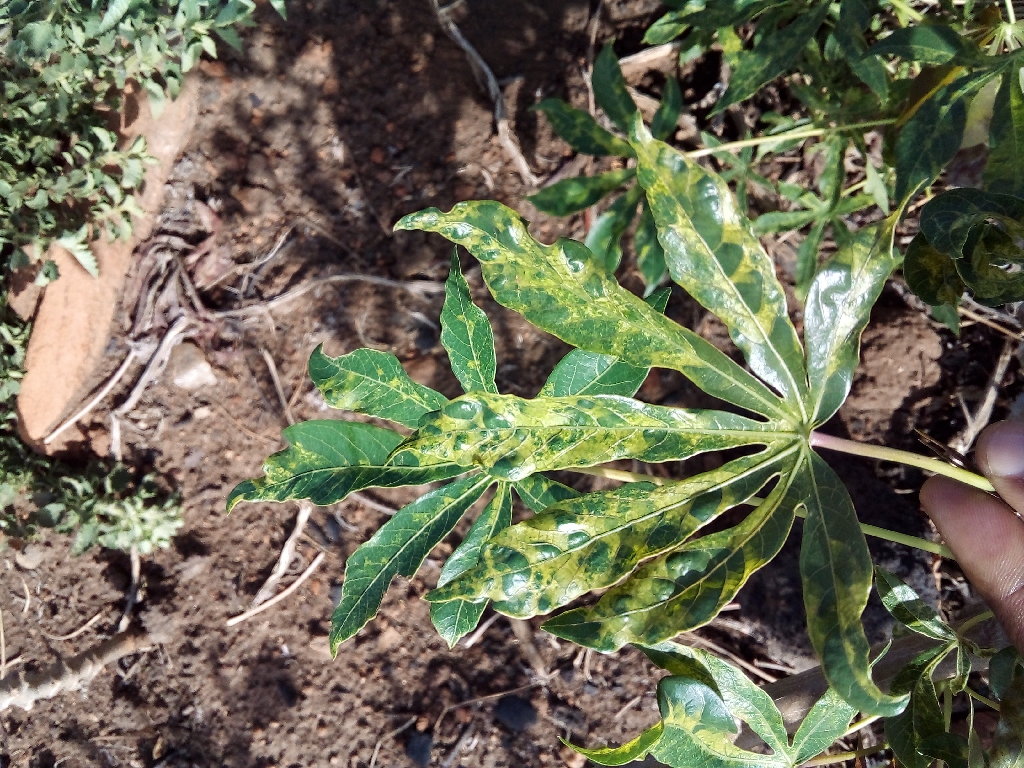
Label: cassava mosaic disease (cmd)